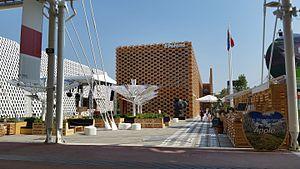
L’Expo 2015 est une exposition universelle qui s'est tenue à Milan, en Italie, du 1ᵉʳ mai au 31 octobre 2015 ; cette même ville fut déjà le siège de l'exposition universelle de 1906 ayant pour thème les transports.